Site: brandenburg
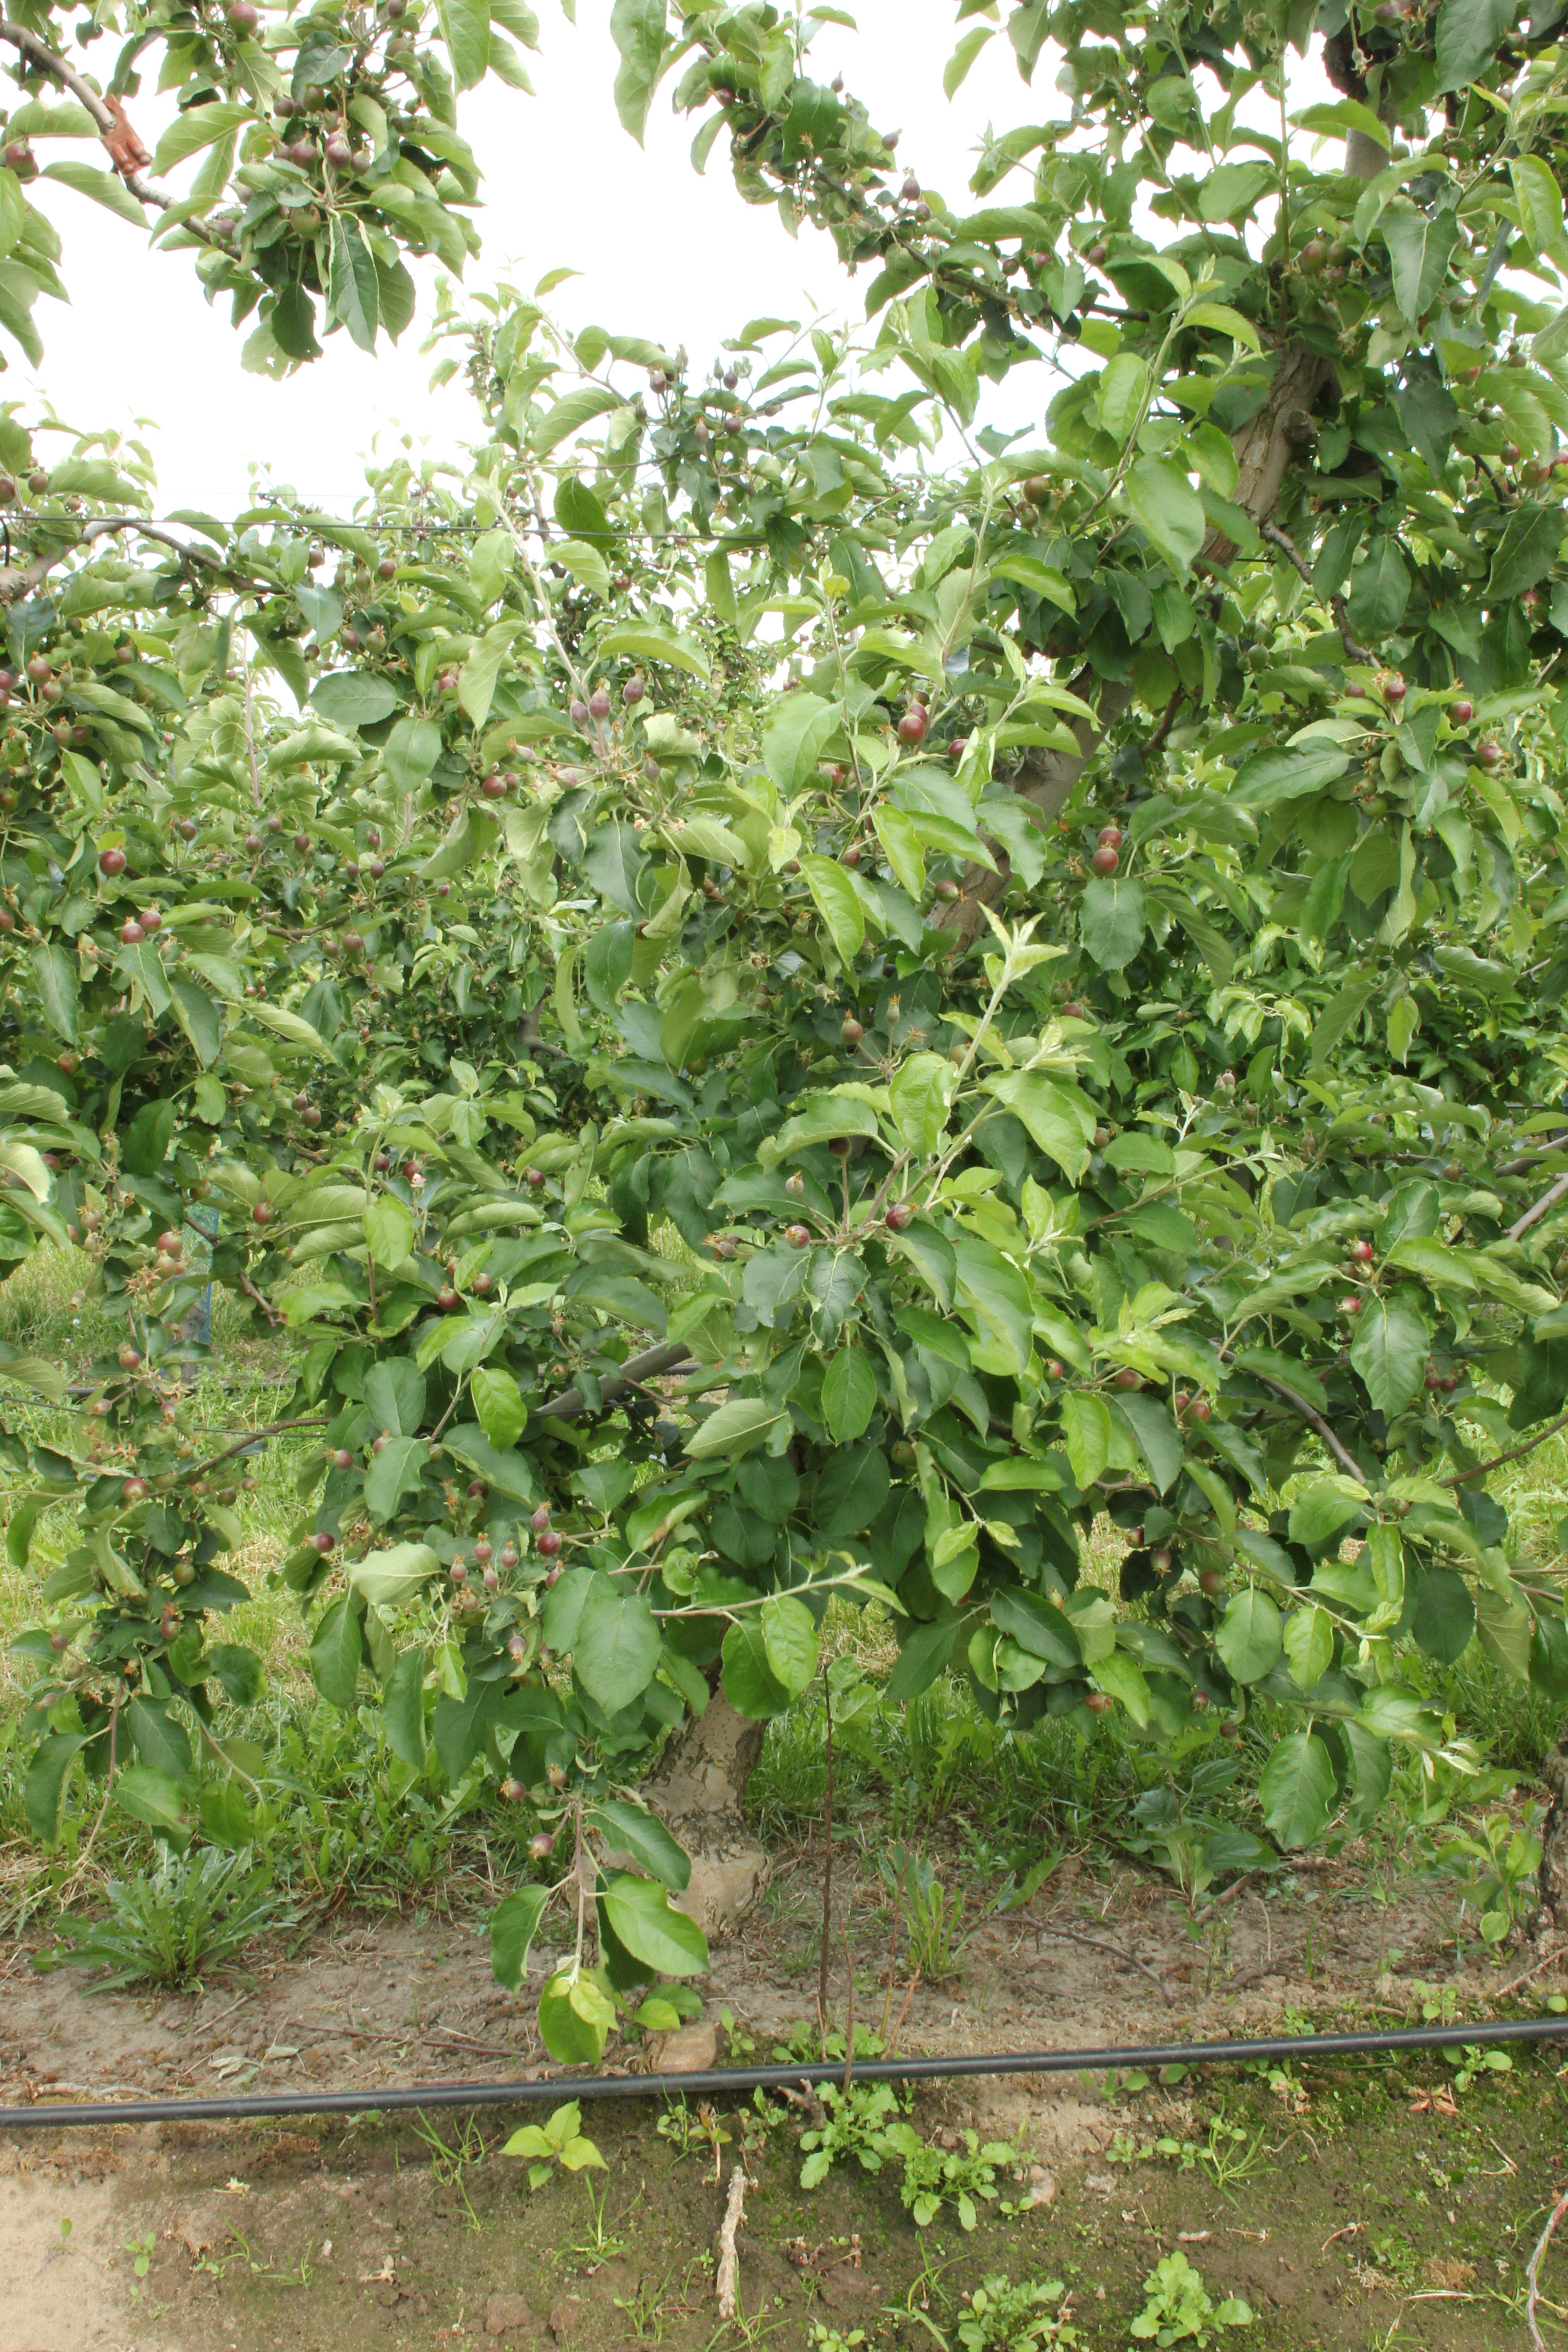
Growth stage (BBCH 72): Development of fruit